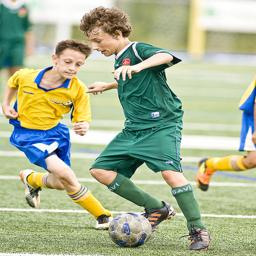
Two kids play over a soccer ball during a game.
Young boys are playing soccer on a soccer field.
Several kids playing on the field with a soccer ball.
Young boys are competing in a soccer match.
Two boys, one in a green uniform, the other in a yellow and blue uniform, playing soccer.